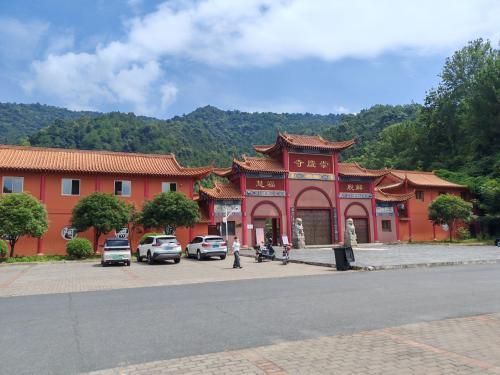
地标名称：崇庆寺
所在城市：新余市·渝水区